Emergence of agriculture in the Philippines

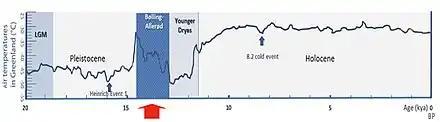
Chart indicating the change in temperature conditions after the Pleistocene

After 15,000 years ago, the post-glacial climate change at the end of the Pleistocene made the climate much warmer and more humid. This led to an increase in the productivity of the tropical layers of the earth. In addition, the climate change led to severe cold periods that were not conducive for hunter-gathering. Areas like China and the Levant, for example, began selecting for certain features in their crops that would allow them to persist through the sporadic cold periods.